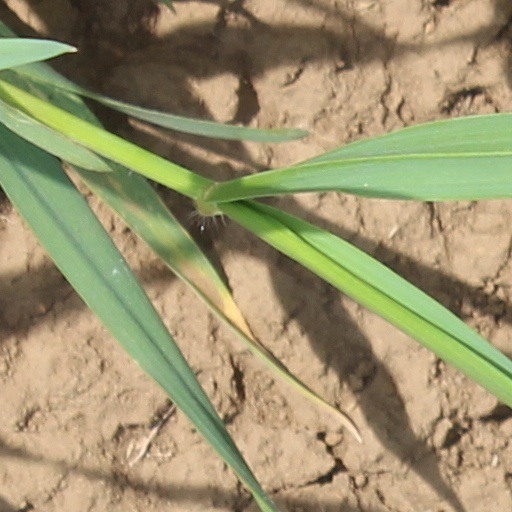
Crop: wheat